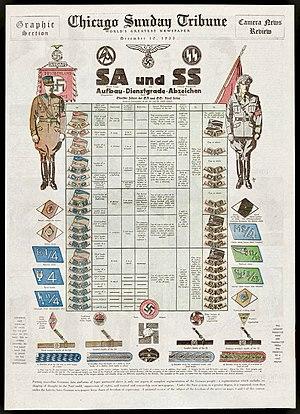
Les uniformes et insignes de la Sturmabteilung étaient des grades et uniformes paramilitaires du parti nazi utilisés par les troupes d'assaut de la SA de 1921 jusqu'à la chute de l'Allemagne nazie en 1945. Les titres et expressions utilisés par la SA ont servi de base aux titres paramilitaires utilisés par plusieurs autres groupes paramilitaires nazis, dont la Schutzstaffel. Les premiers rangs des SS étaient identiques à ceux des SA, puisque les SS étaient à l'origine considérés comme une sous-organisation de la Sturmabteilung.